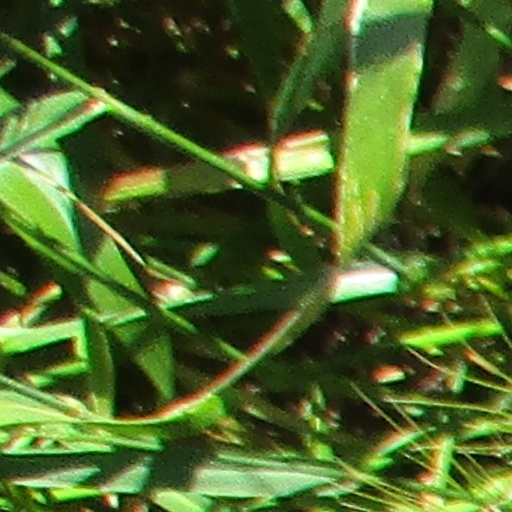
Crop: wheat